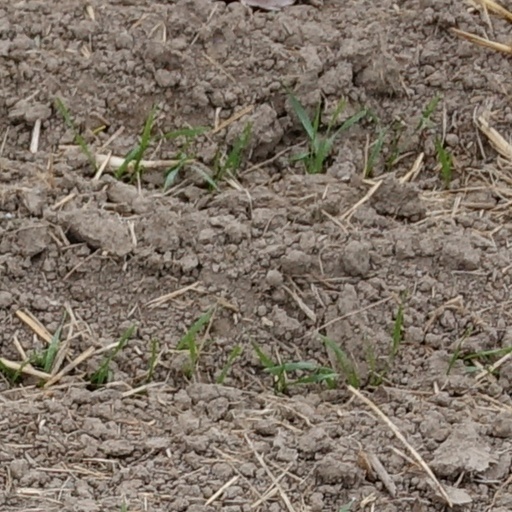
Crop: wheat